Oasis (band)

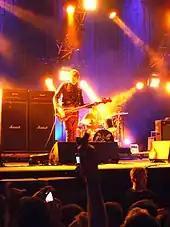
Oasis performing in Hong Kong in April 2009 during the Dig Out Your Soul Tour

Oasis played the final show of its first run on 22 August 2009 at the V Festival at Weston Park in Weston-under-Lizard, Staffordshire, England. The following day on 23 August, Liam contracted laryngitis, forcing Oasis to cancel the show in Chelmsford scheduled for that day. Noel stated in 2011 that the gig was cancelled due to Liam having "a hangover". Liam subsequently sued Noel, and demanded an apology, stating: "The truth is I had laryngitis, which Noel was made fully aware of that morning, diagnosed by a doctor." Noel issued an apology and the lawsuit was dropped.